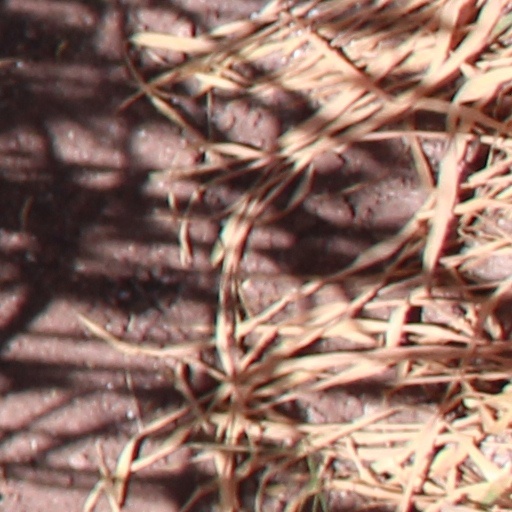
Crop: wheat